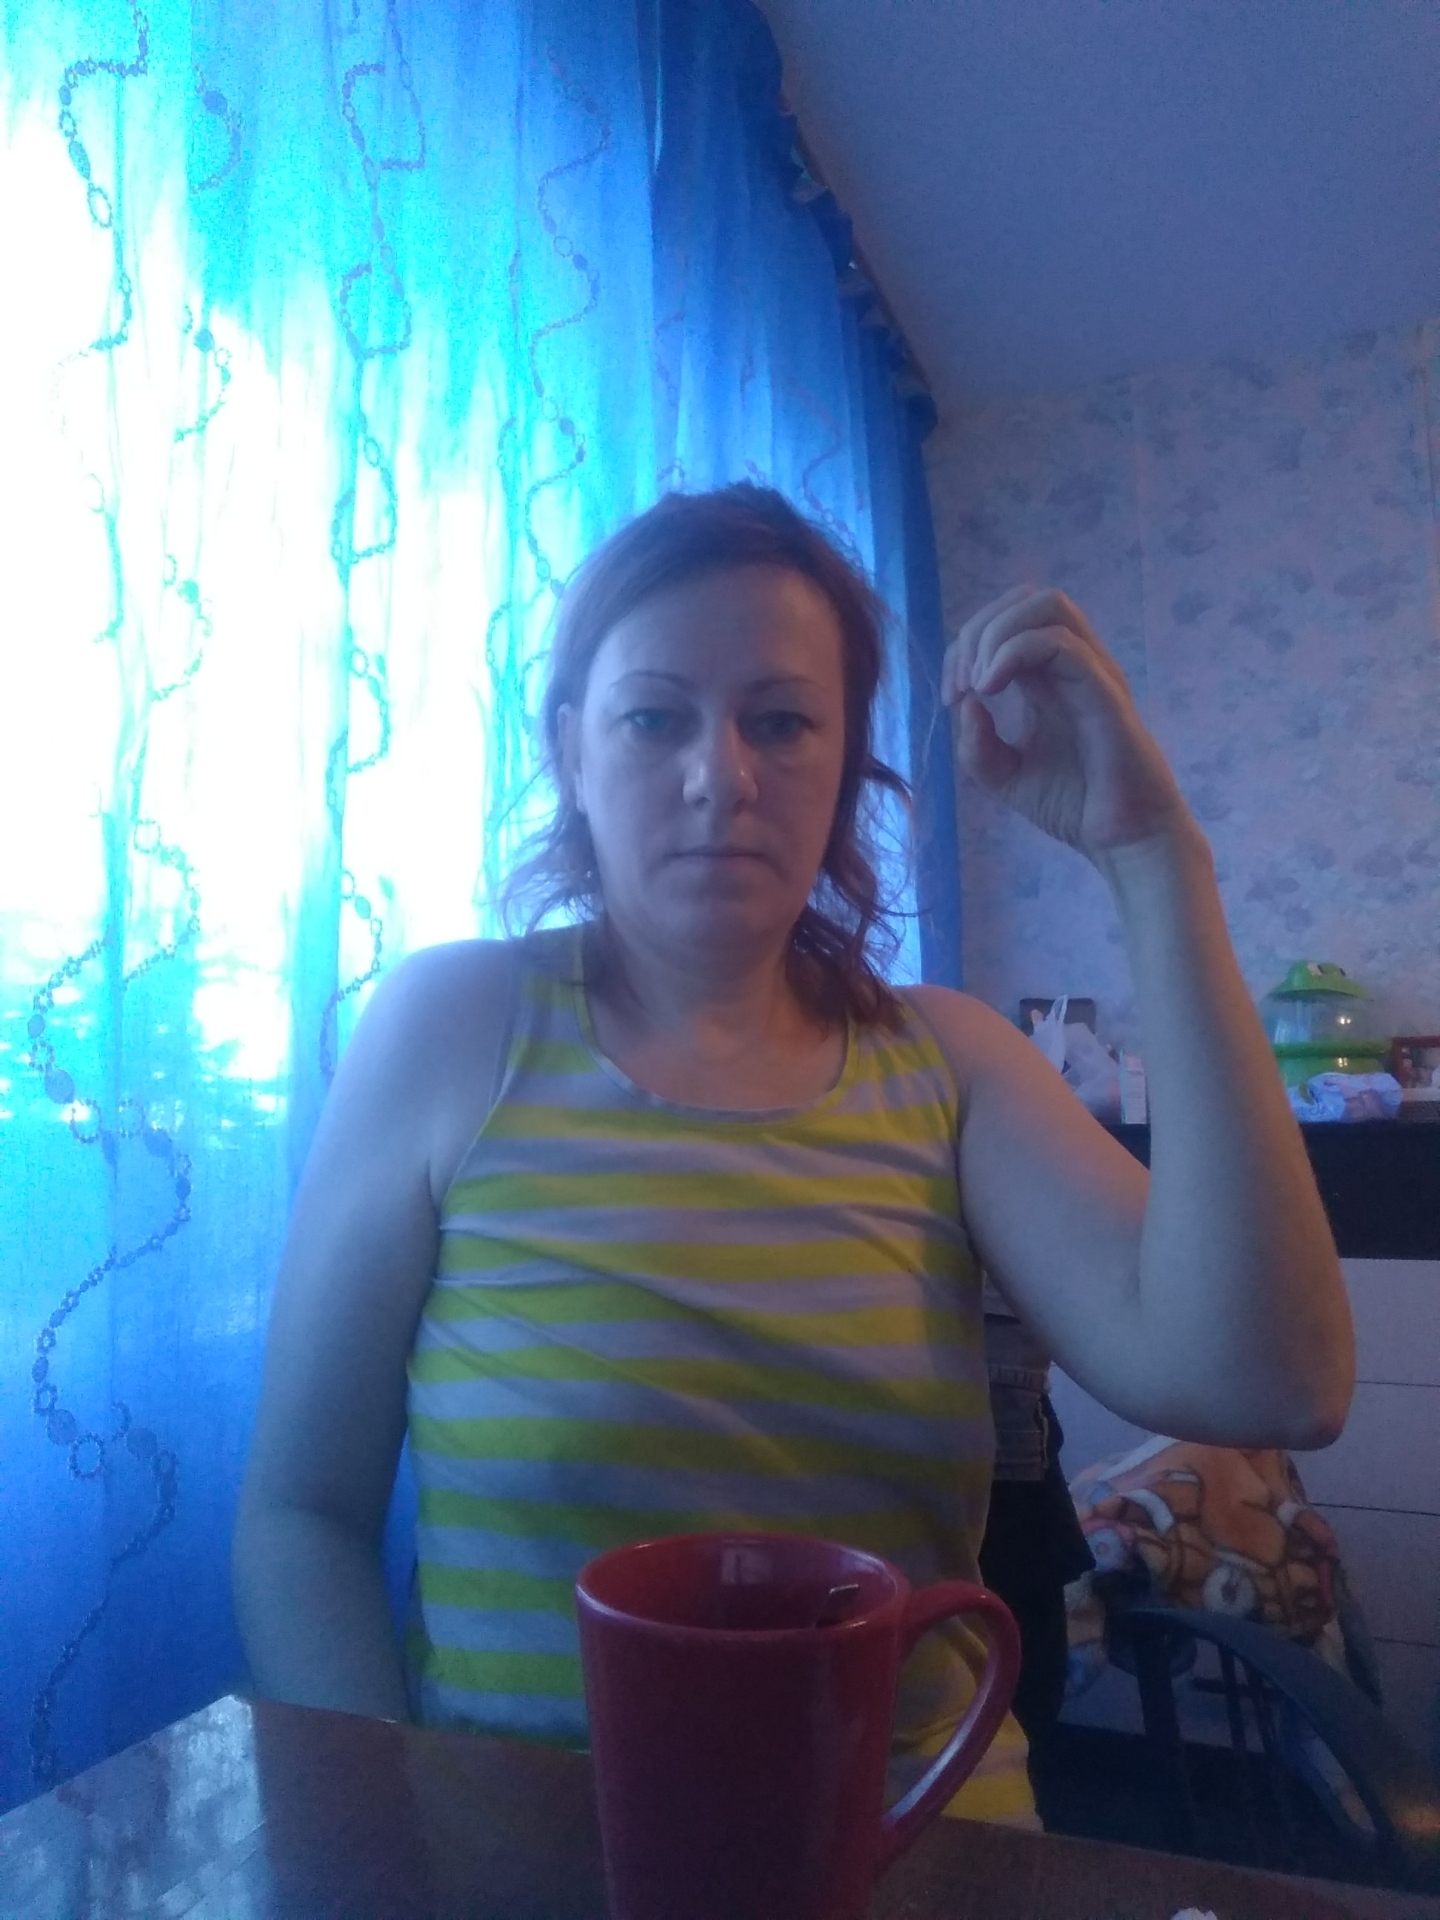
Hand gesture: grip